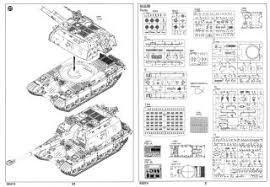
Label: 2S19_MSTA